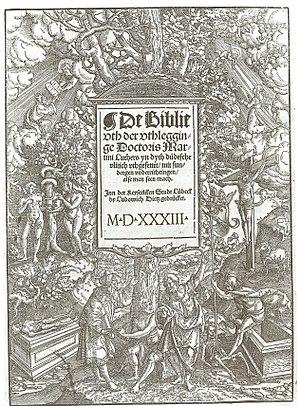
La Bible de Lübeck de 1533-34 est la première édition de la Bible de Luther en bas allemand. Elle est souvent appelée Bible Bugenhagen en hommage à son auteur, Johannes Bugenhagen. Première édition complète de la Bible d’après la traduction de Martin Luther, elle précède de quelques années l'édition classique en vieux haut-allemand, et a fourni la base des autres Bibles d'Europe du Nord.